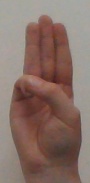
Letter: thaa